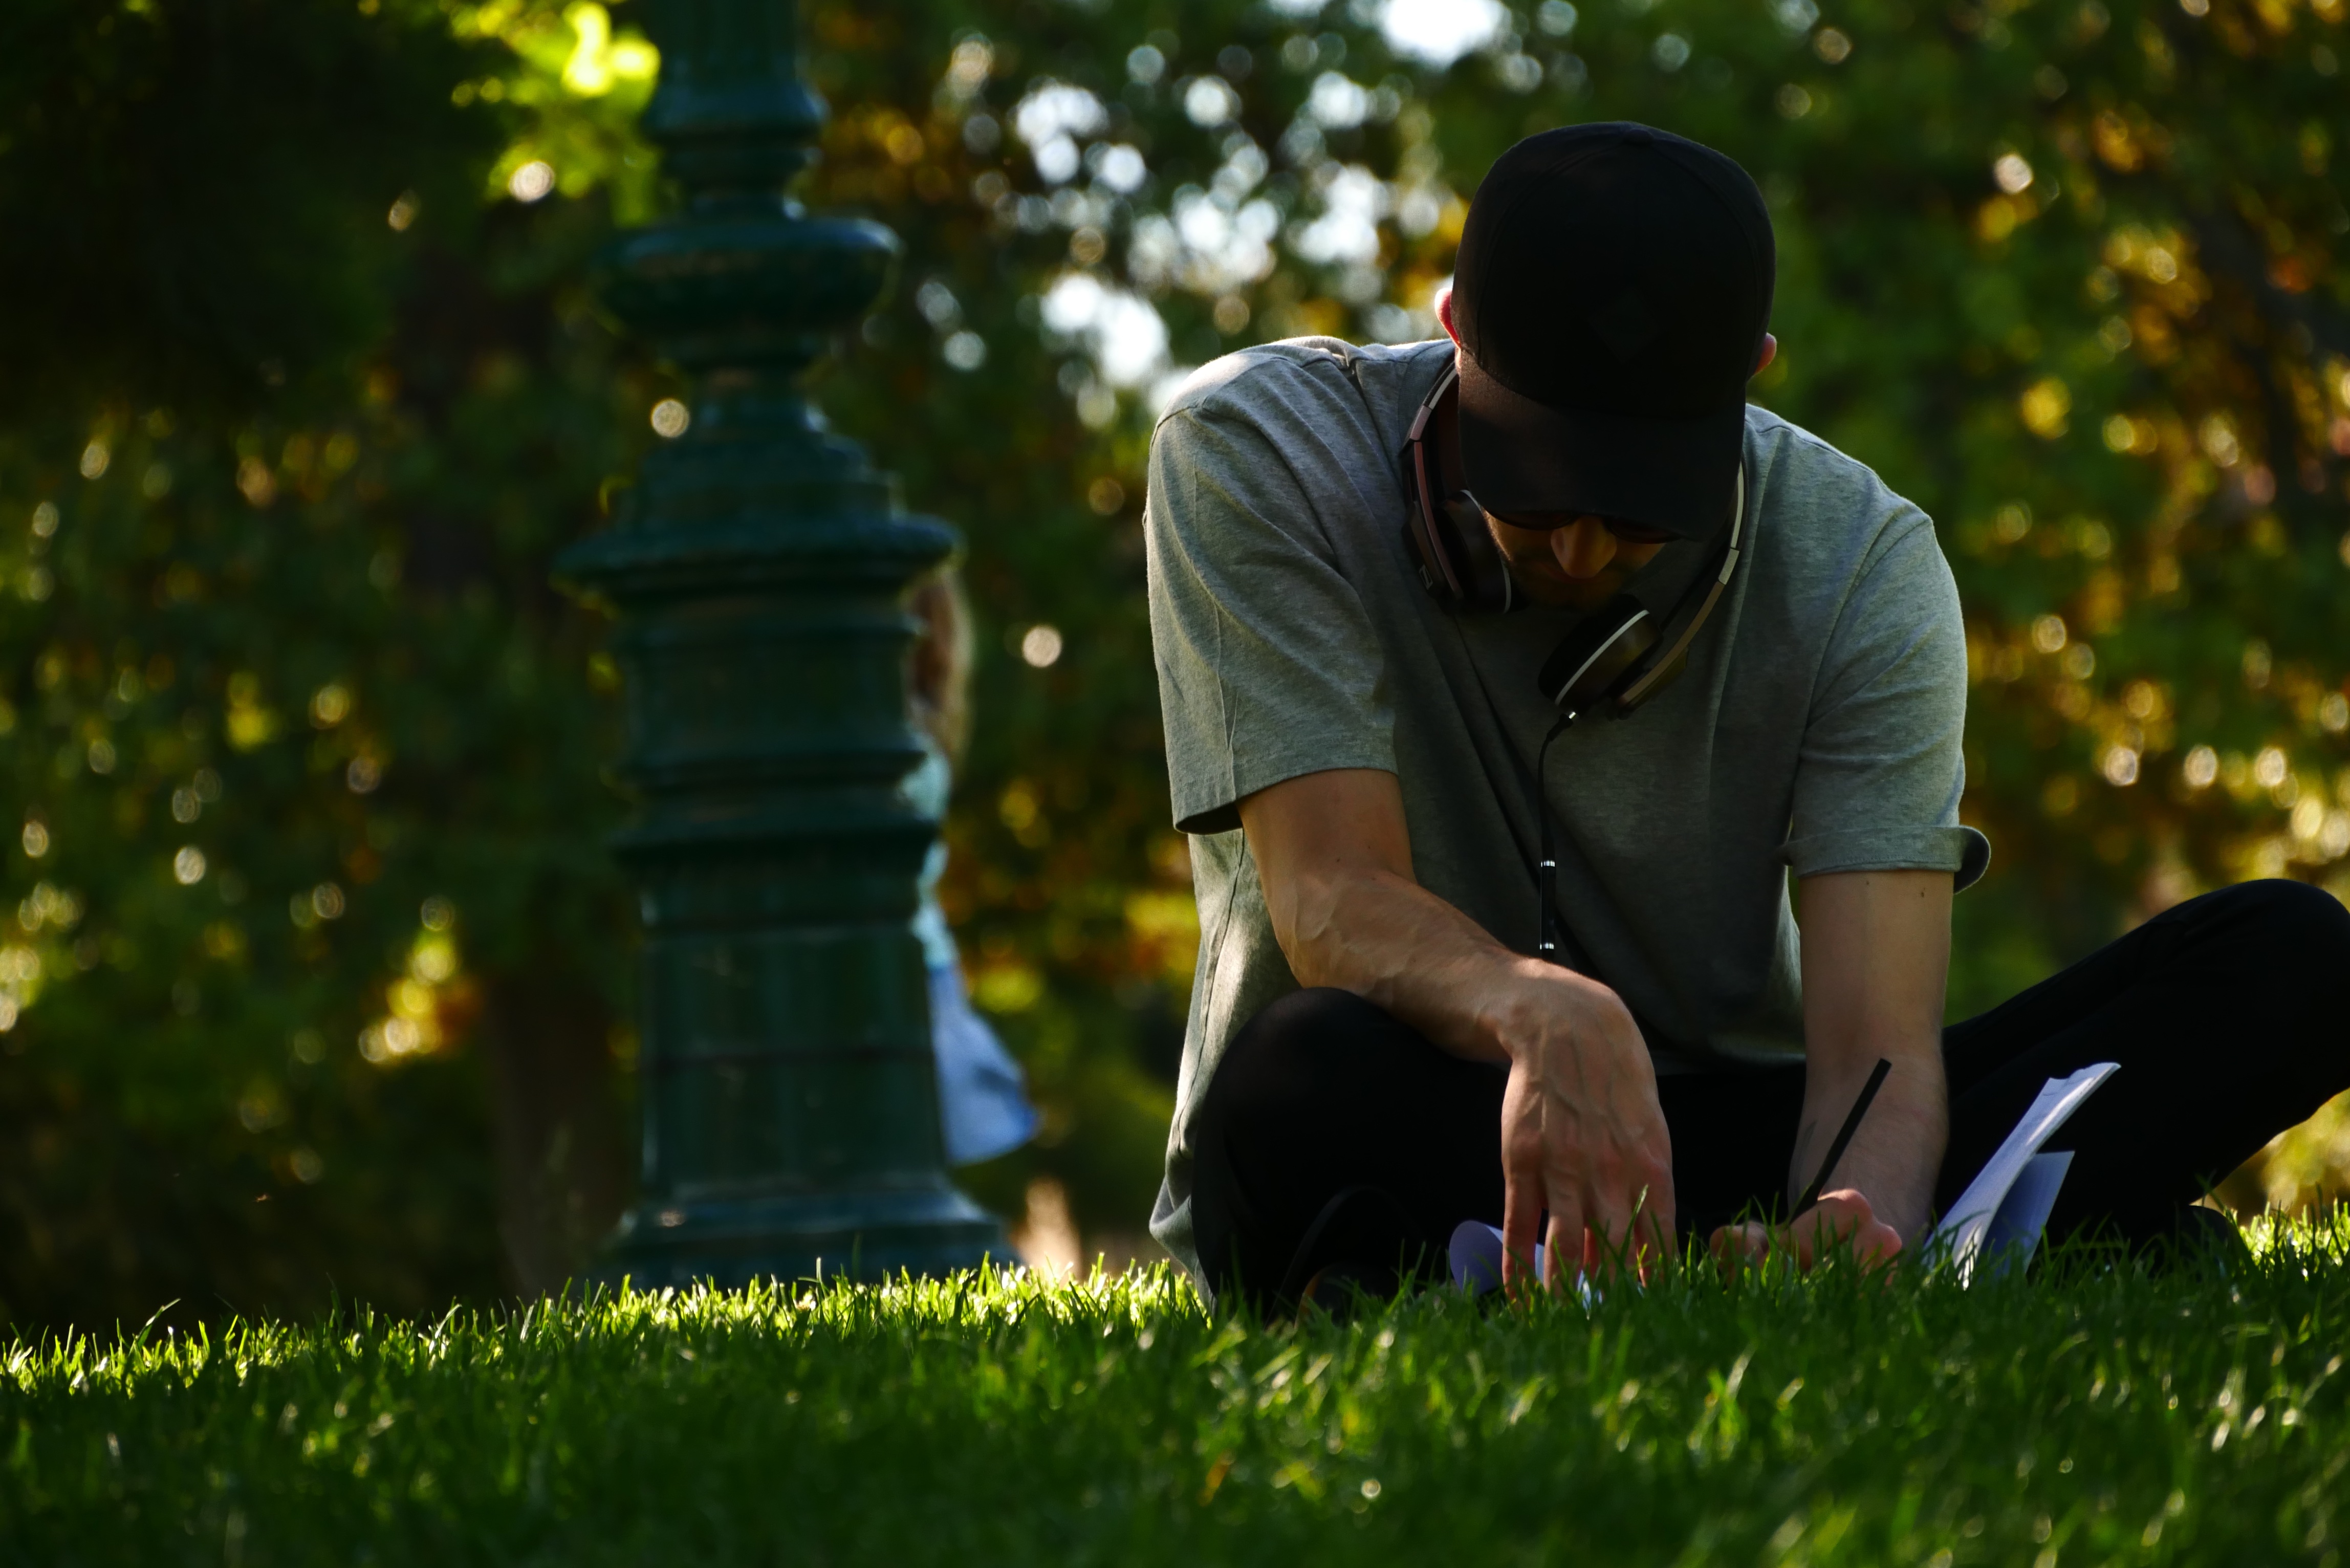
man, grass, person, lawn, sunlight, green, backyard, romance, interaction